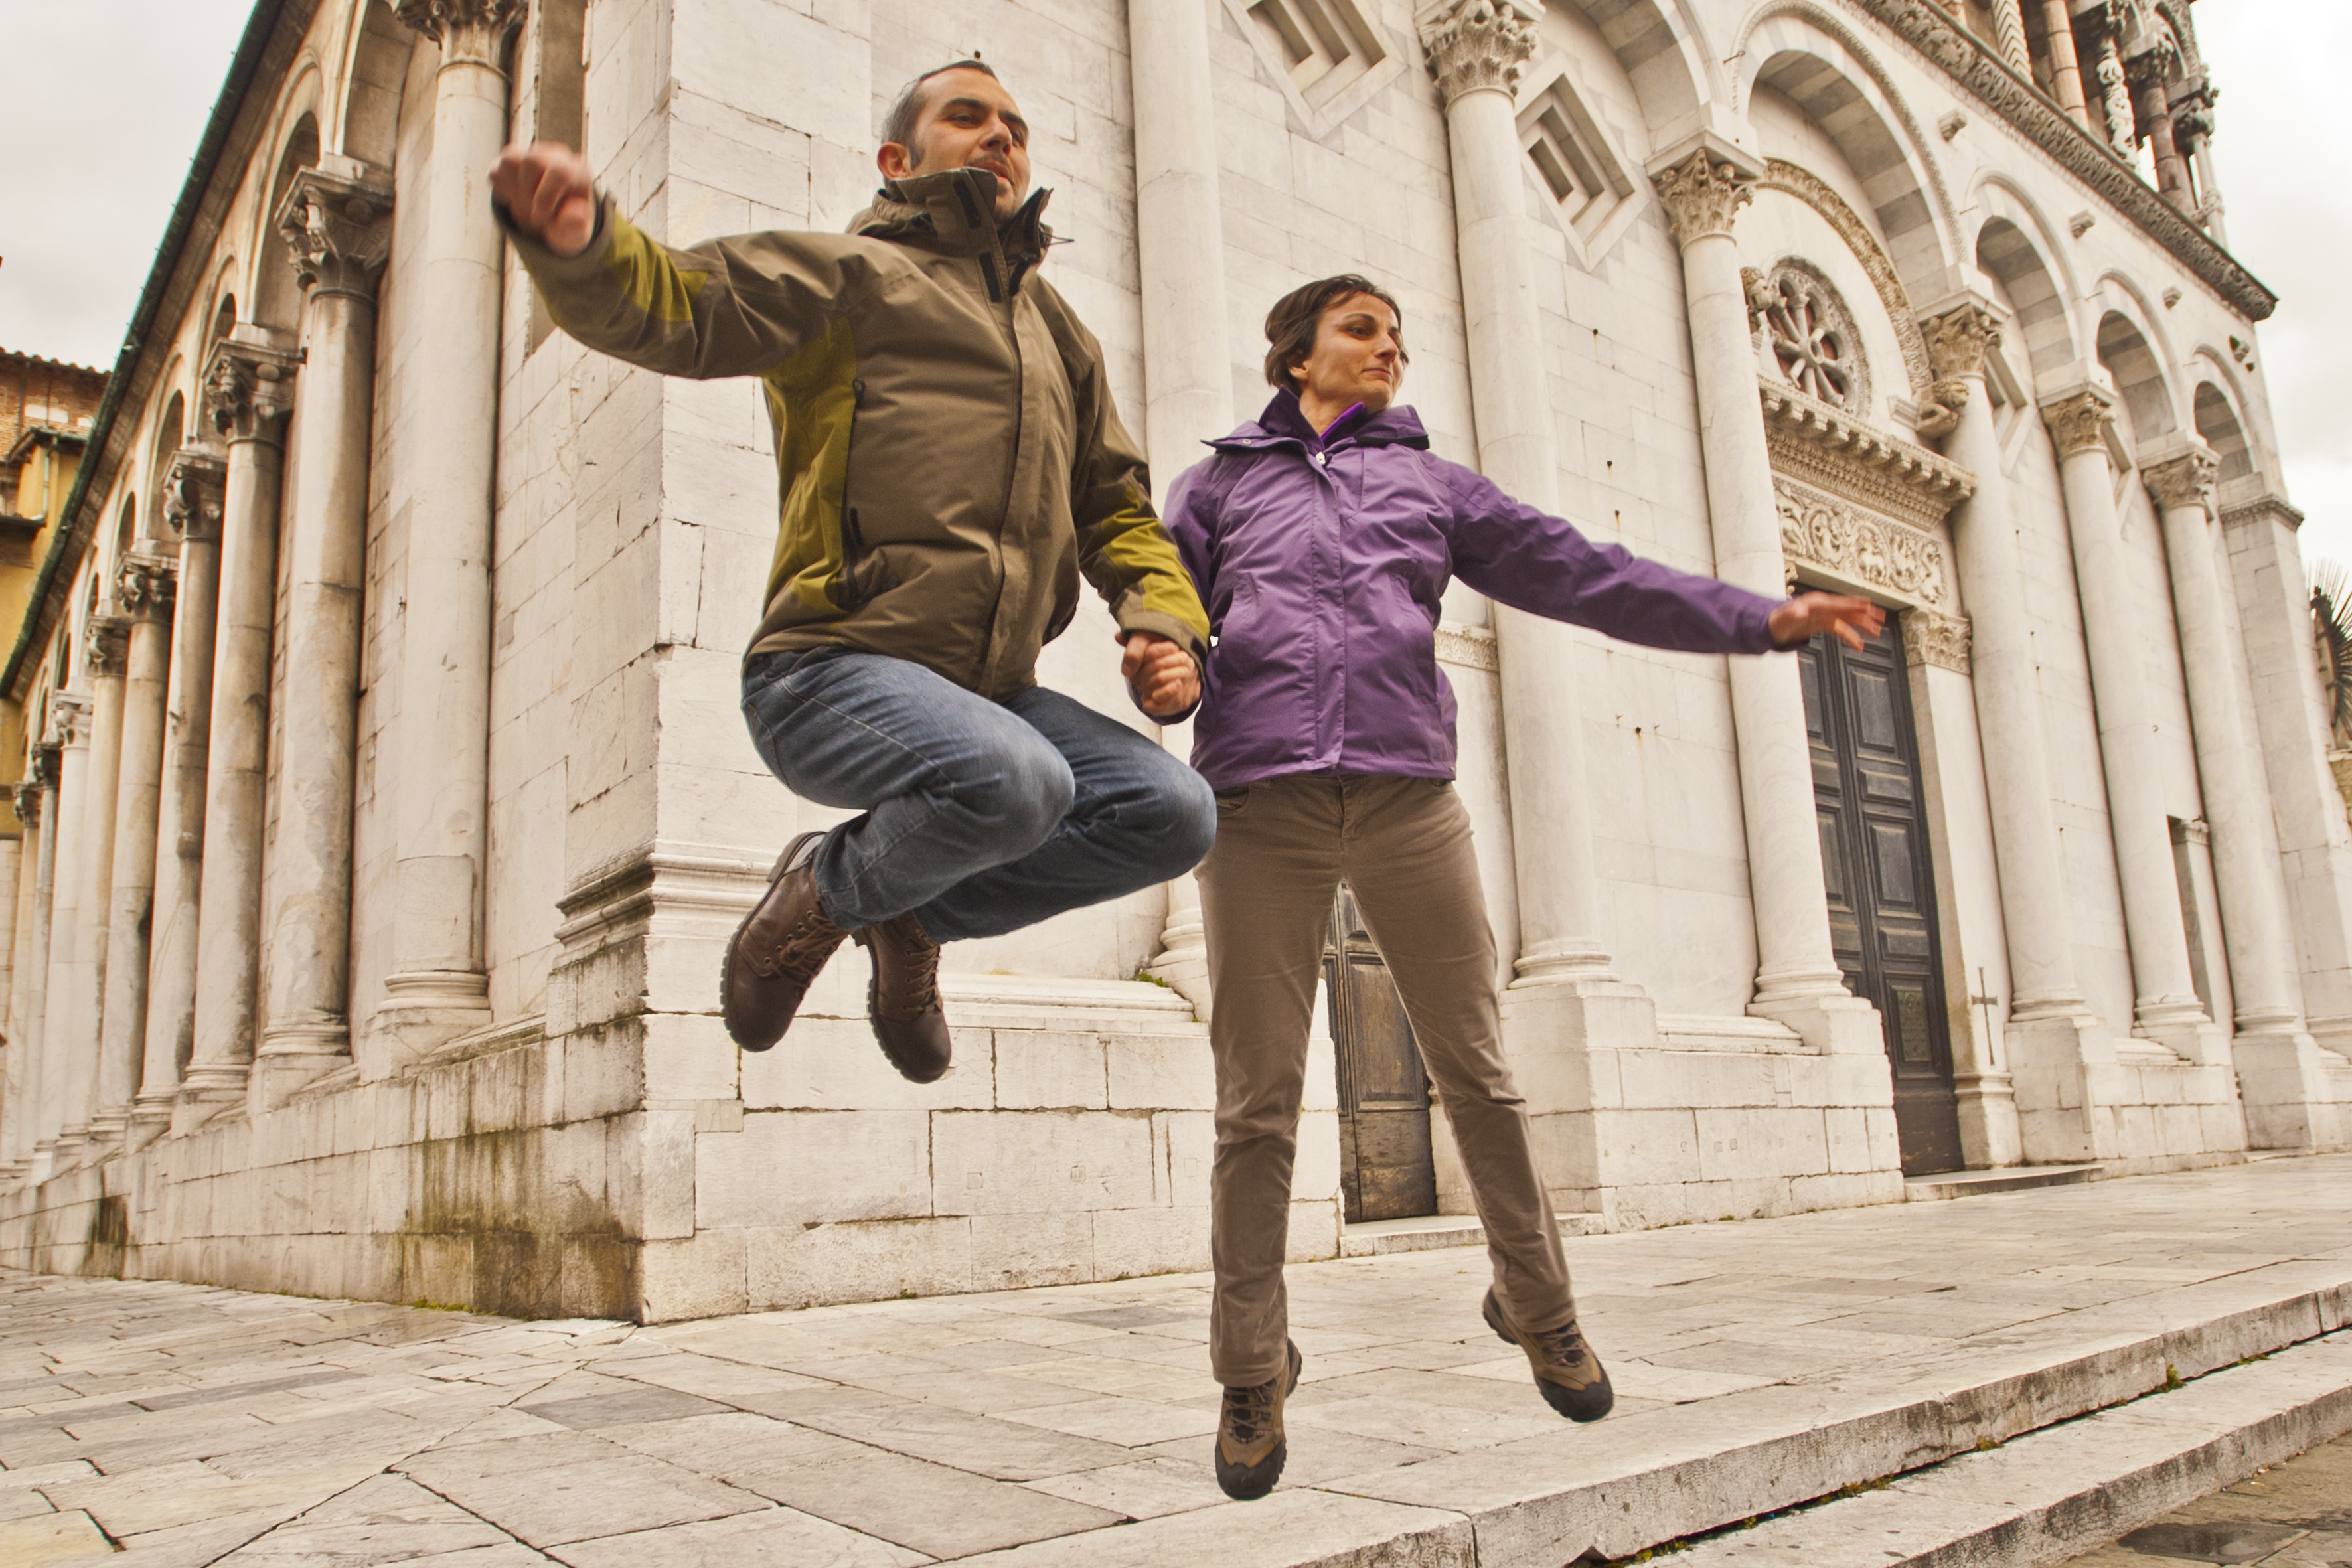
person, people, street, photography, urban, sitting, italy, tuscany, fashion, photograph, image, lucca, photo shoot, human positions